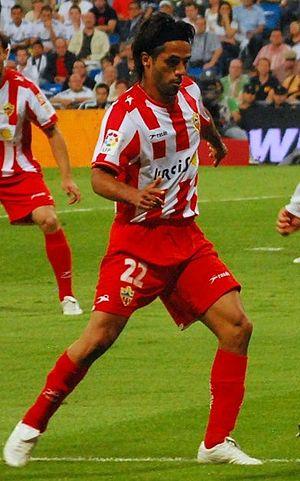
Fabián Vargas, né le 17 avril 1980 à Bogota, est un footballeur colombien, qui évolue au poste de milieu relayeur au La Equidad. Au cours de sa carrière il évolue à l'America Cali, à Boca Juniors, à l'Internacional, à l'UD Almería et à l'AEK Athènes ainsi qu'en équipe de Colombie.